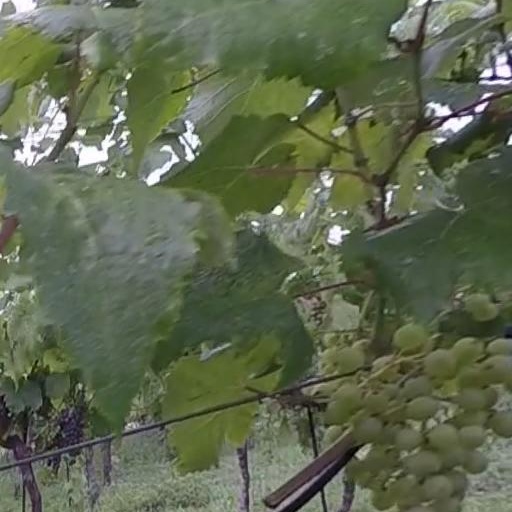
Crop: grape